Halloween H20: 20 Years Later

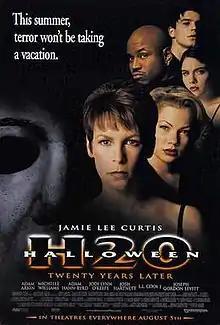
Theatrical release poster

Halloween H20: Twenty Years Later is a 1998 American slasher film directed by Steve Miner, and starring Jamie Lee Curtis, Adam Arkin, Michelle Williams, Adam Hann-Byrd, Jodi Lyn O'Keefe, Janet Leigh, Josh Hartnett in his film debut, LL Cool J and Joseph Gordon-Levitt. It is the seventh installment in the "Halloween" franchise. "H20" is a soft reboot that serves as a sequel to "Halloween" (1978) and "Halloween II" (1981), ignoring the “Thorn Timeline” story arc of the . It follows a post-traumatic Laurie Strode, who has faked her death in order to go into hiding from her murderous brother, Michael Myers, who finds her working at a private boarding school in California.